Charlie Wagner's Cafe

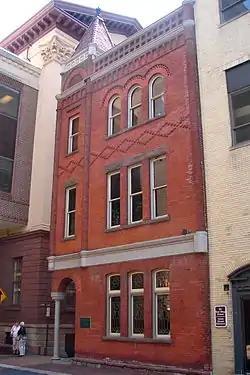
Charlie Wagner Cafe, August 2011

Charlie Wagner's Cafe is a small historic building in the shadow of the Lancaster County Courthouse in Lancaster, Pennsylvania. From 1891 to 1963 the building housed a bar, rather than a cafe, and a few hotel rooms. It has also served as a warehouse for a nearby department store and now houses lawyers' offices.